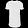
Label: T - shirt / top